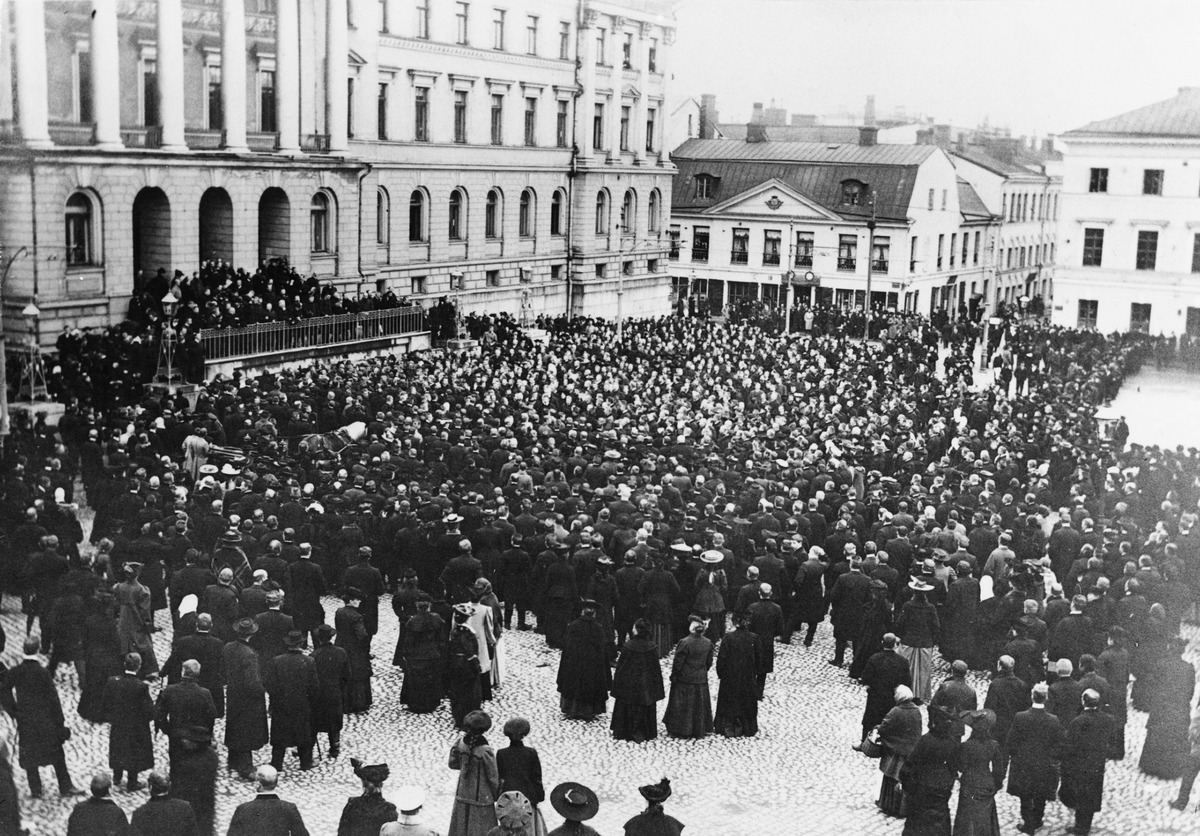
Marraskuun manifestia luetaan Senaatintalon portailta suurlakon aikana
sisällön kuvaus: Marraskuun manifestia luetaan Senaatintalon portailta suurlakon aikana. mustavalkoinen
Ajankohta: kuvausaika 06.11.1905
Paikka: Suomi, Uusimaa, Helsinki, Kruununhaka Helsinki, Snellmaninkatu 1
Aiheet: sortovuodet, joukkoliikkeet